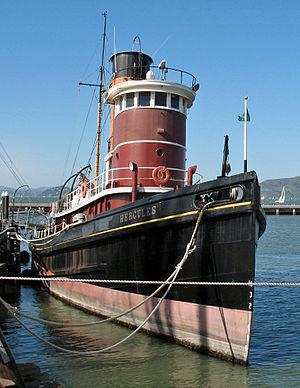
Liste complète des 135 National Historic Landmarks de Californie.